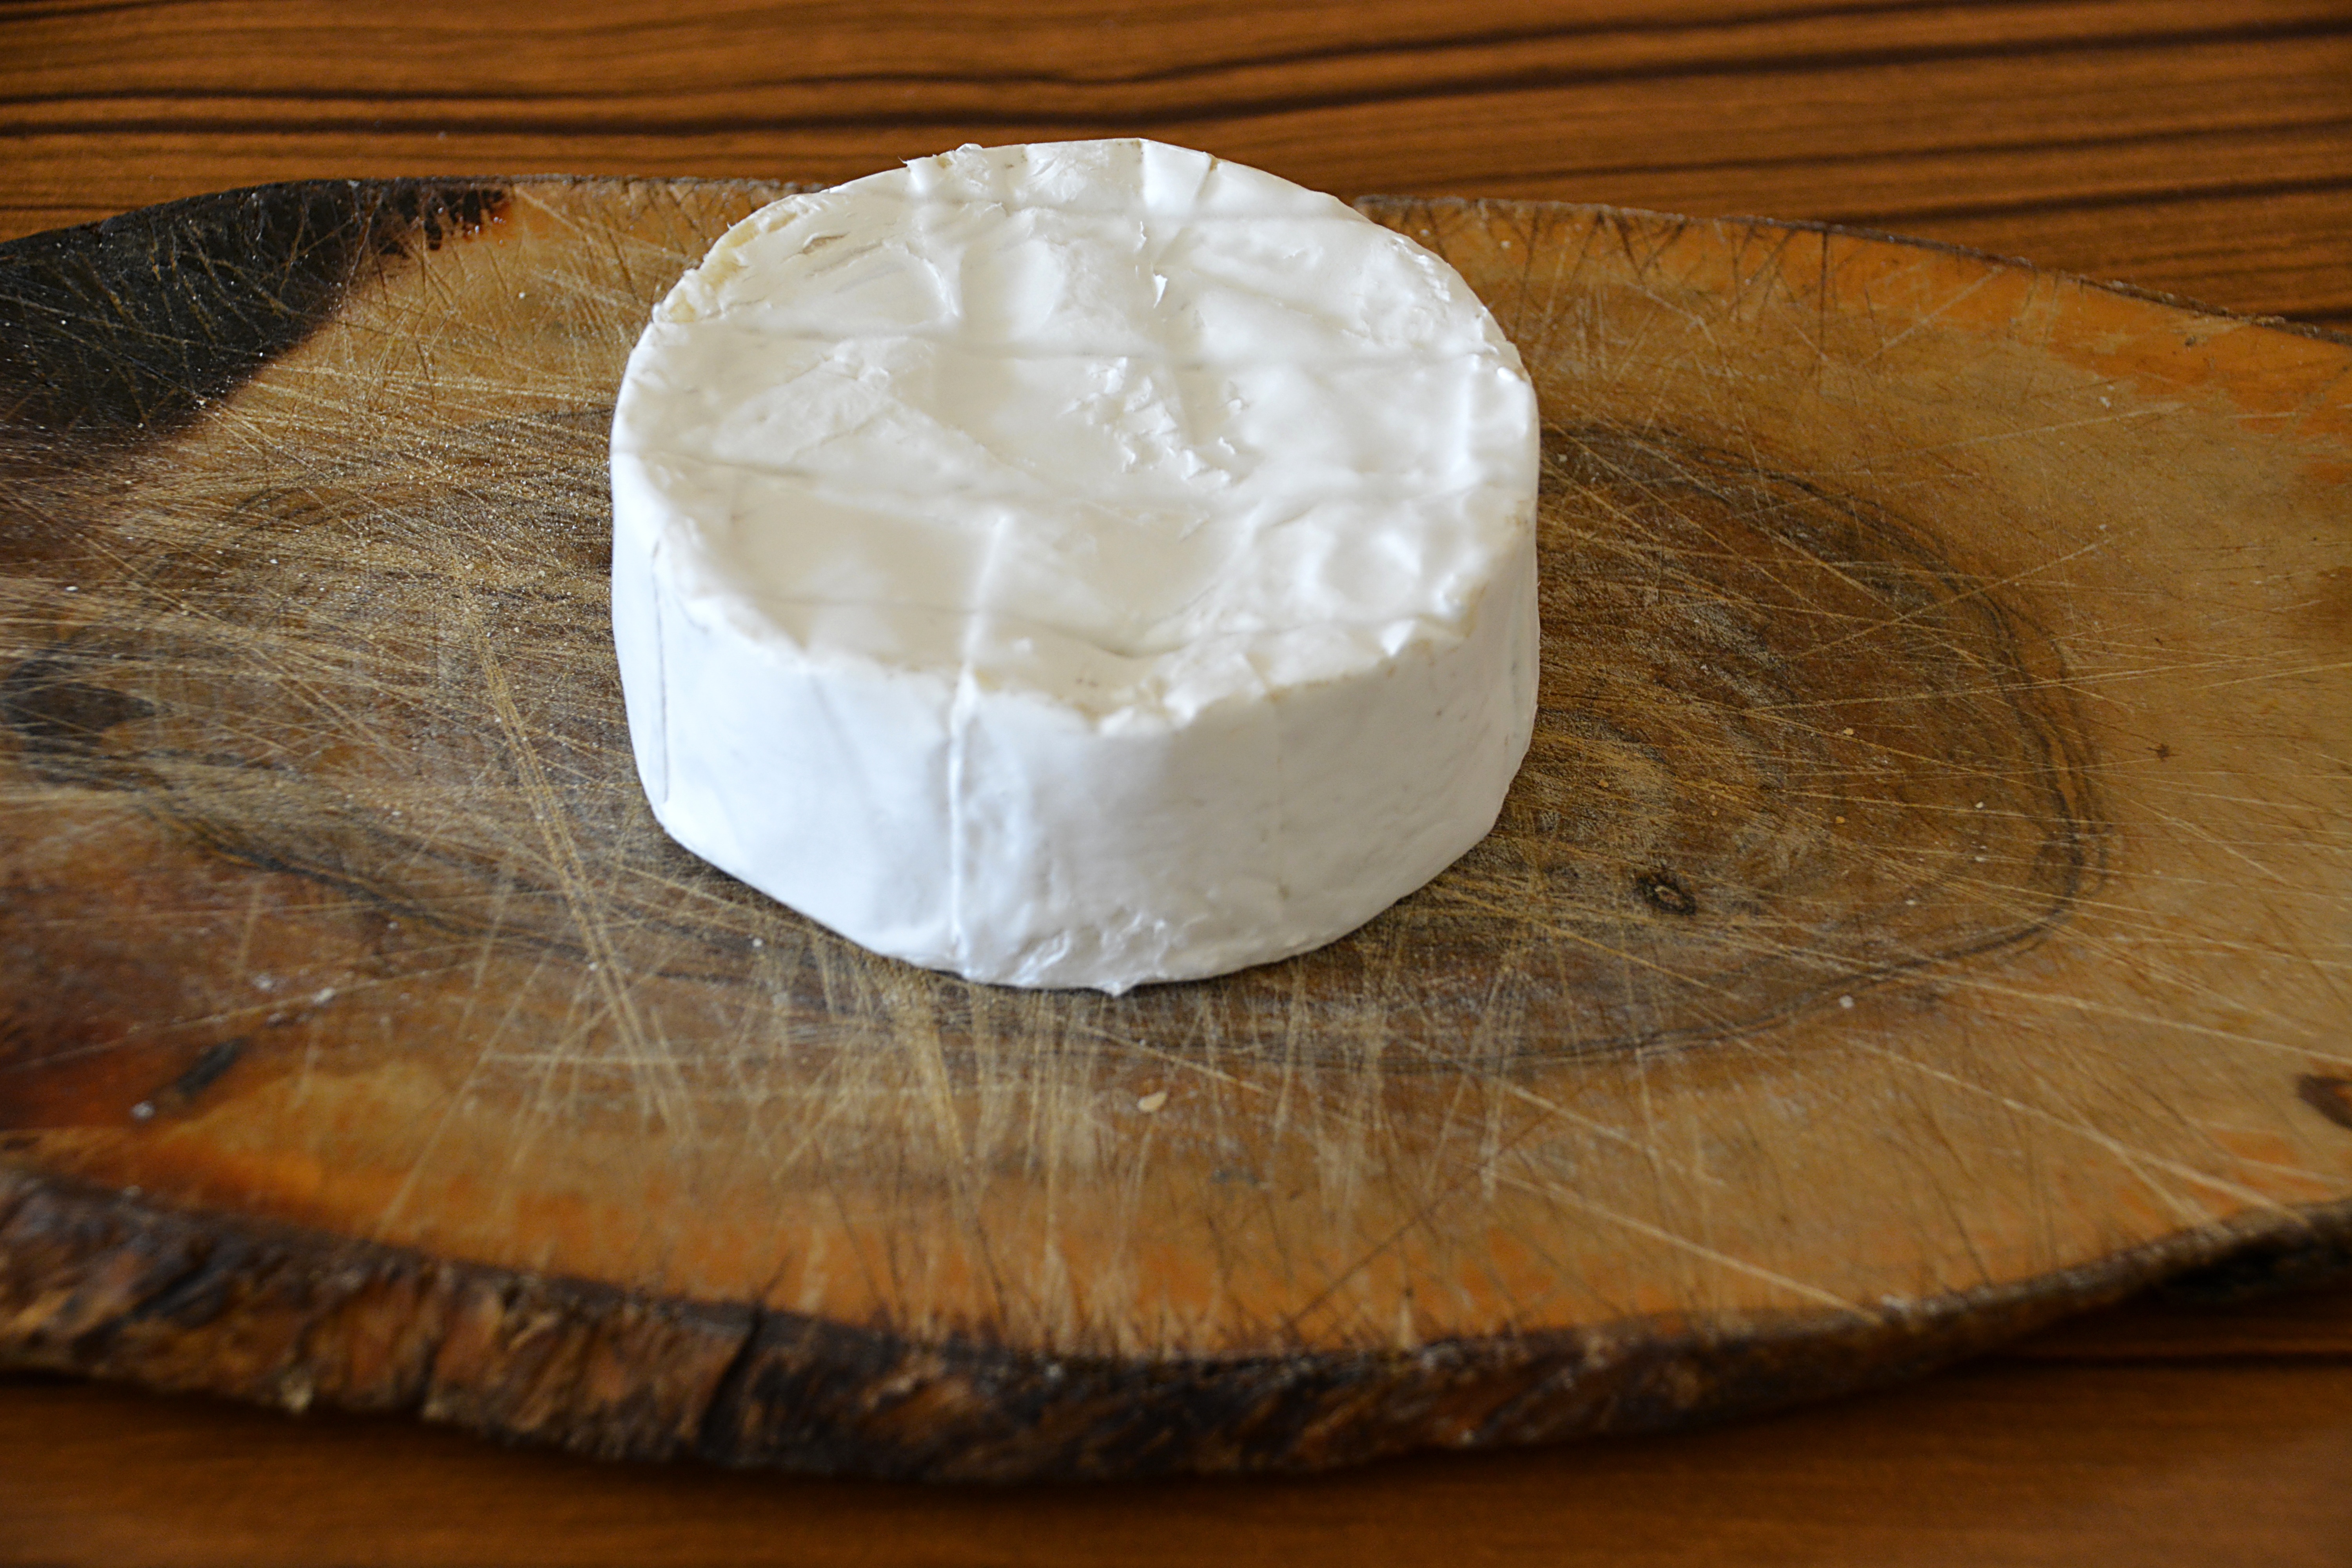
table, france, food, baking, dessert, eat, dairy product, cheese, coconut, power, icing, meals, camembert, flavor, free image